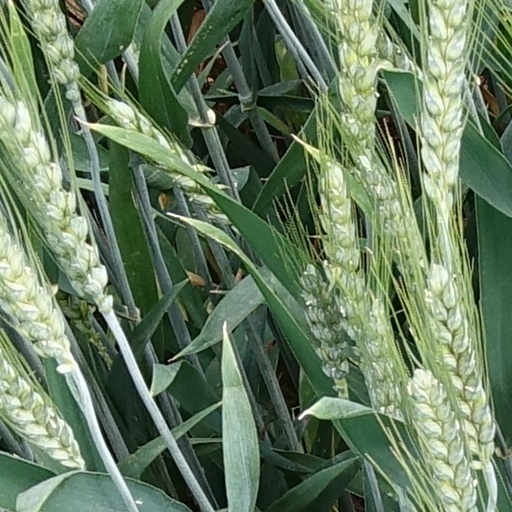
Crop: wheat